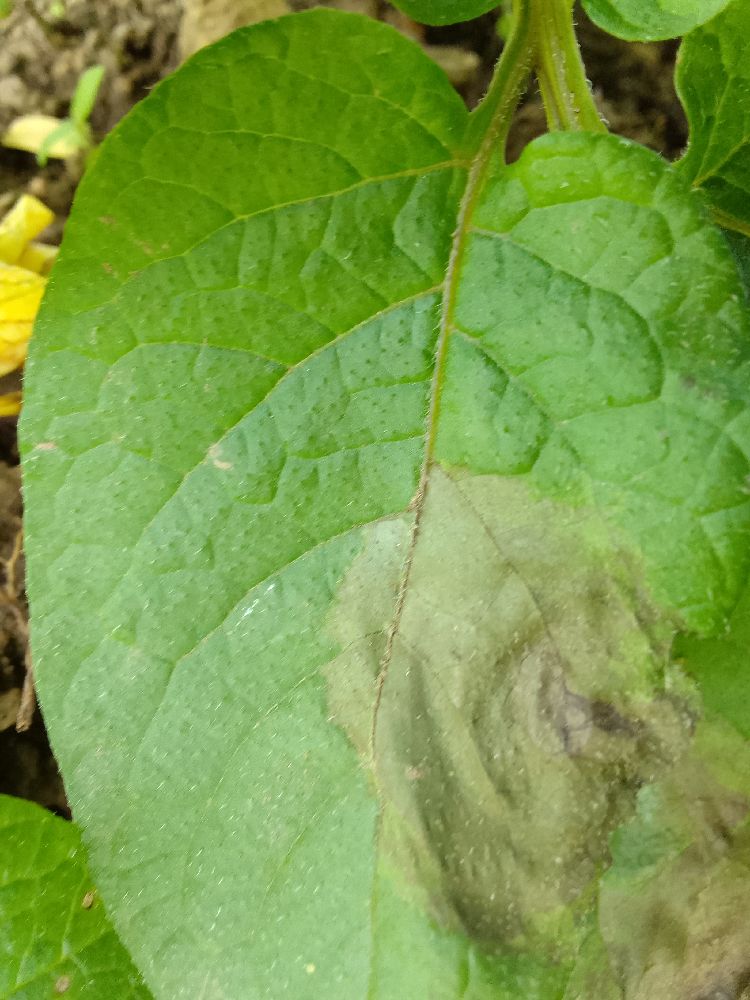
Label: Late blight